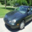
Label: automobile